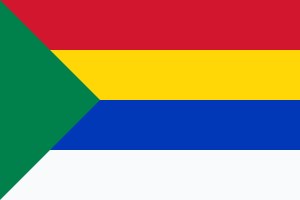
Drusere
Flaget for Jabal el Druze, en autonom region i Syrien fra 1921 til 1936. Farverne repræsenterer de fem drusiske principper.
Druserne er et religiøst samfund i Mellemøsten, en gren af islam som er blevet modificeret i så høj grad at sekten kan ses som en separat religion.